Battle of Nablus (1918)

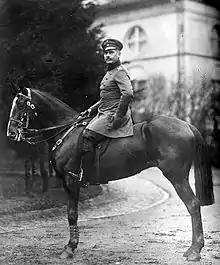
Otto Liman von Sanders

In August 1918, the Yildirim Army Group commanded by von Sanders consisted of 40,598 front line infantrymen, organised into twelve divisions and deployed along of front line. They were armed with 19,819 rifles, 273 light and 696 heavy machine guns; the high number of machine guns reflecting the Ottoman Army's new tables of organization and the high machine gun component of the German Asia Corps.